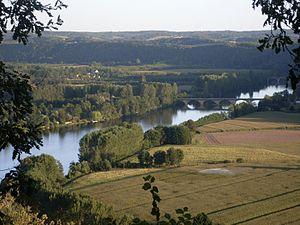
Au-dessus du cingle de Tremolat, France